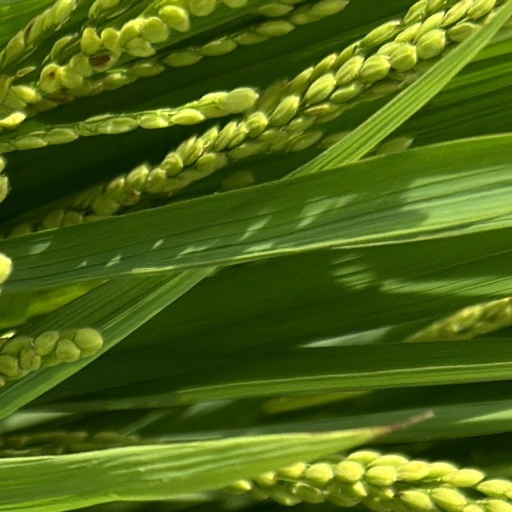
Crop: rice